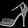
Label: Sandal